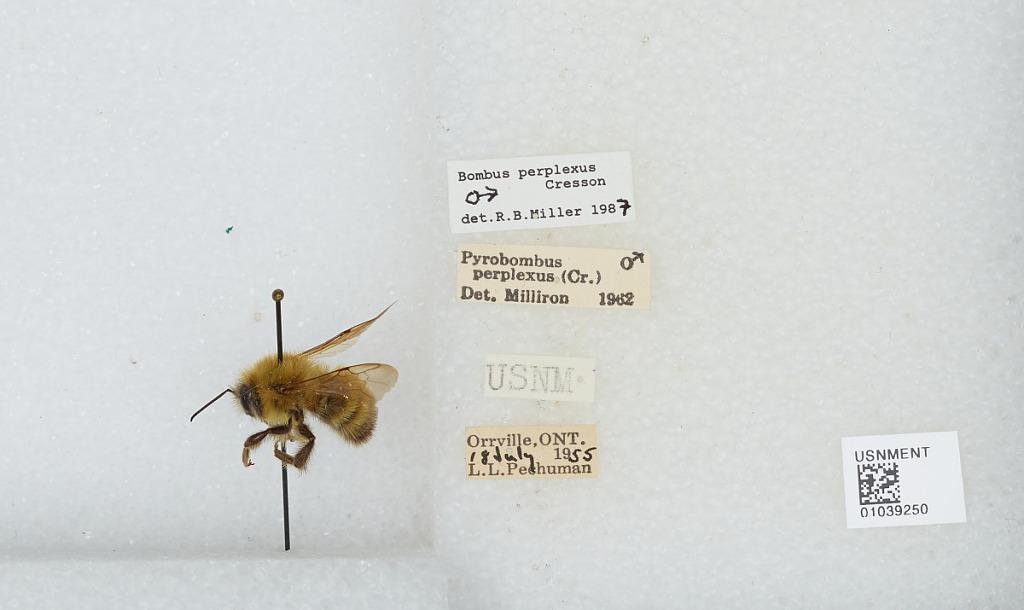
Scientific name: Bombus (Pyrobombus) perplexus Cresson
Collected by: L. Pechuman
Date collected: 1955-7-18
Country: Canada
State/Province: Ontario
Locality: Orrville
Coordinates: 45.3833, -79.7833